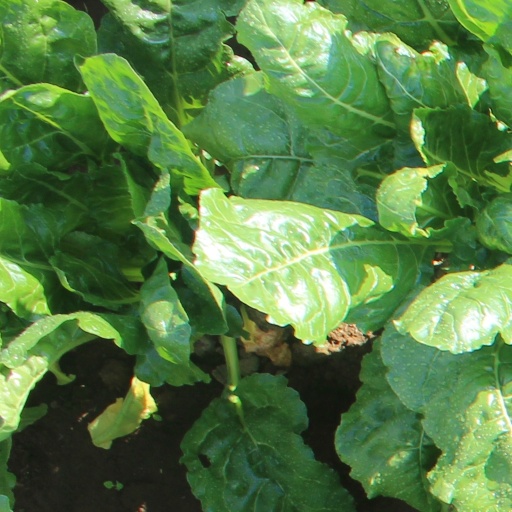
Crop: sugar beet